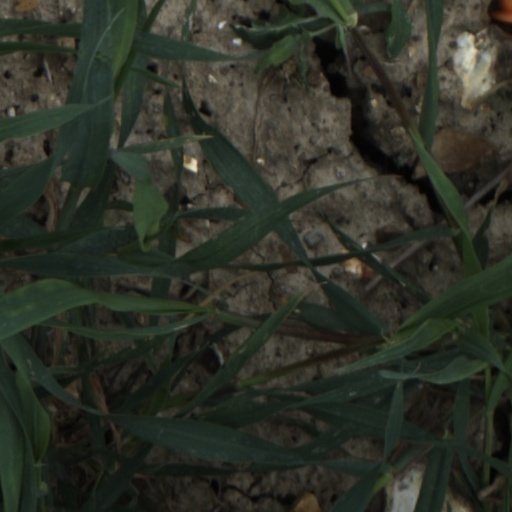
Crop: wheat